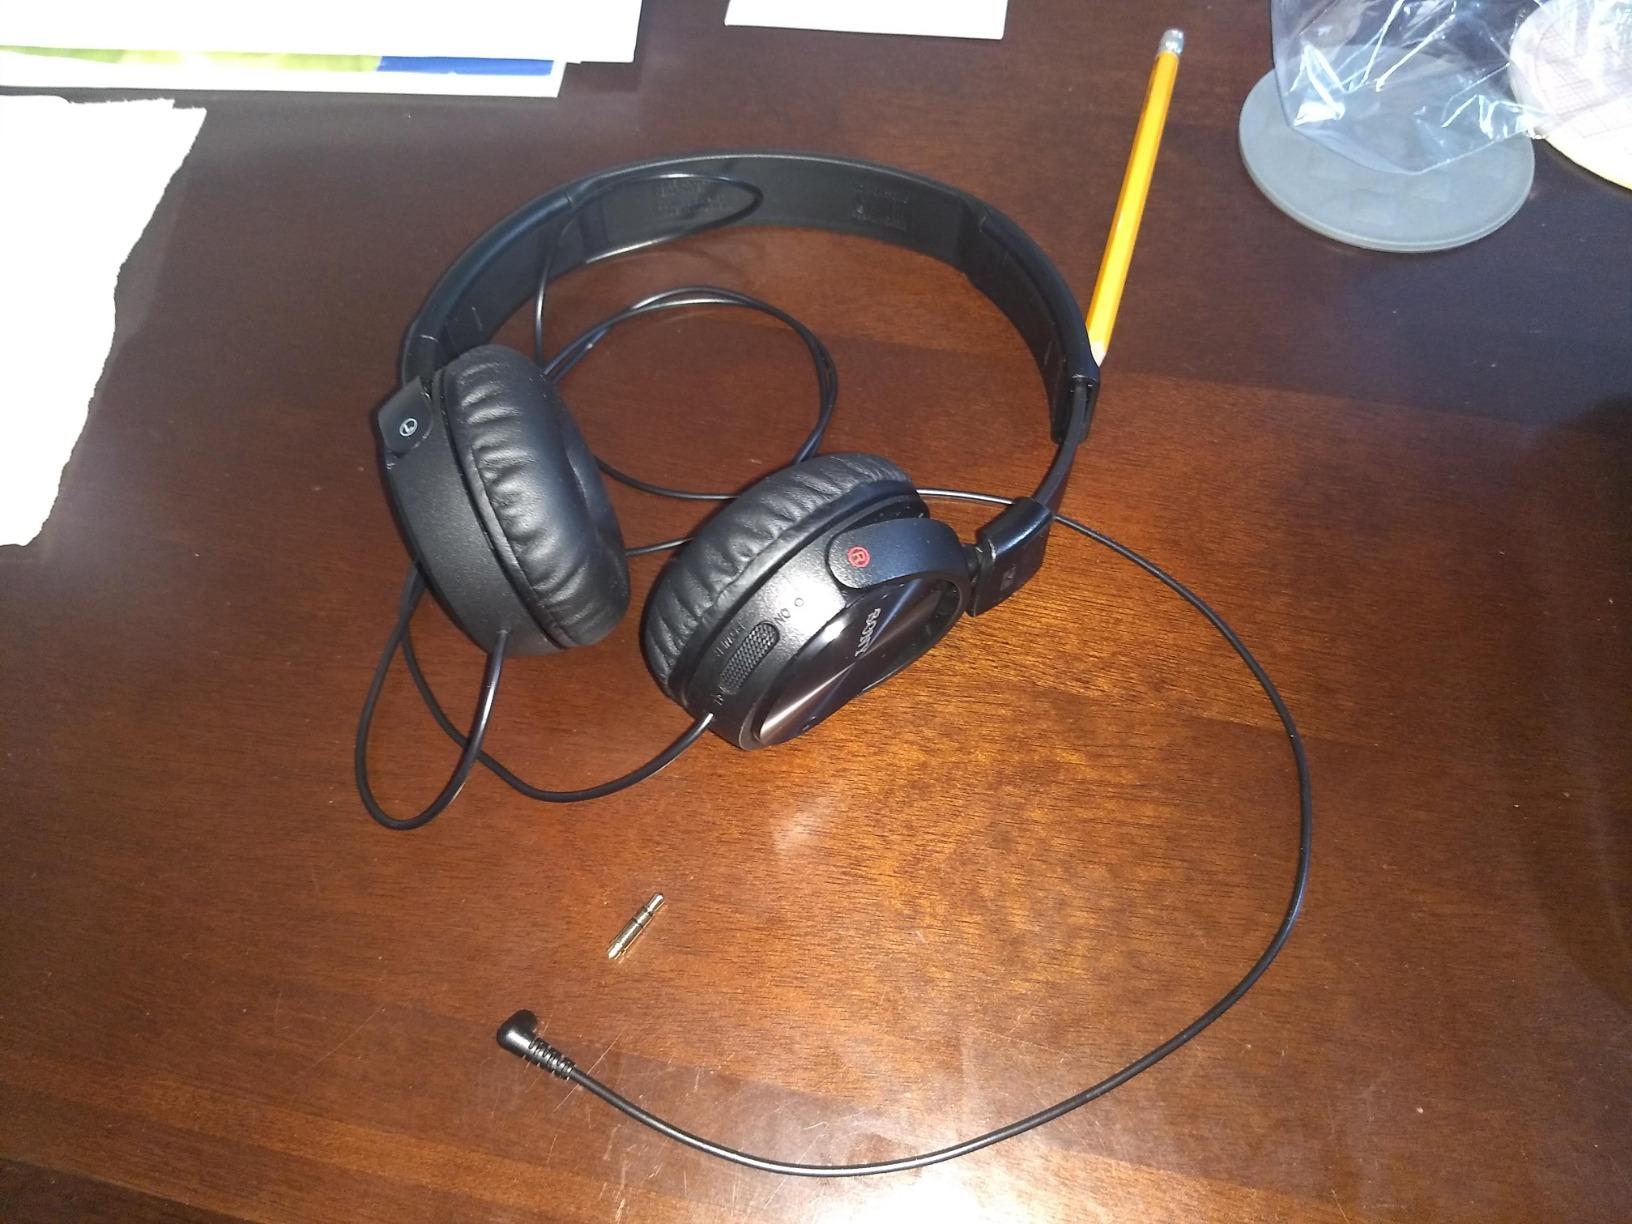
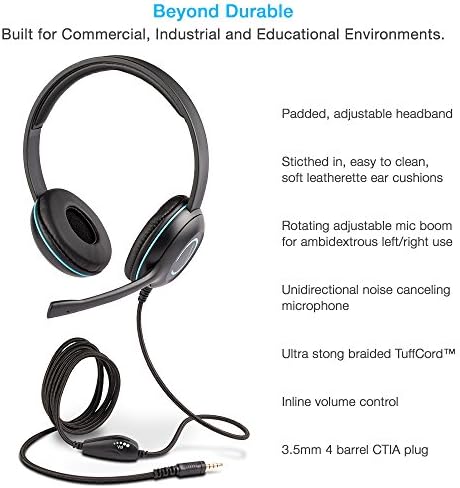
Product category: headphones
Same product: no